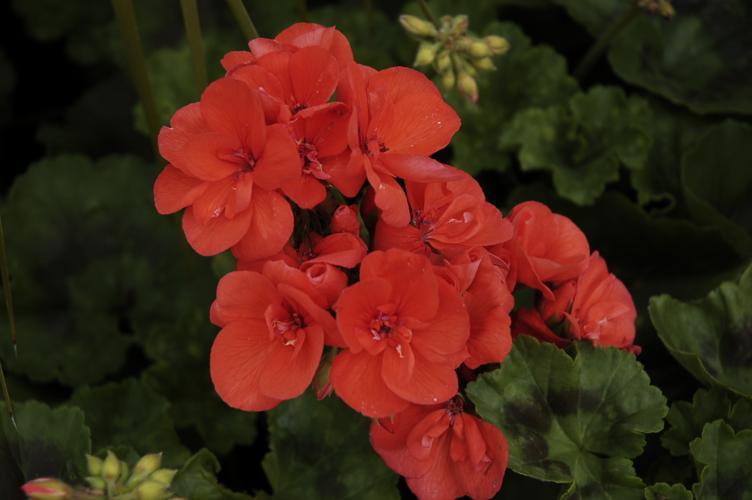
Label: geranium